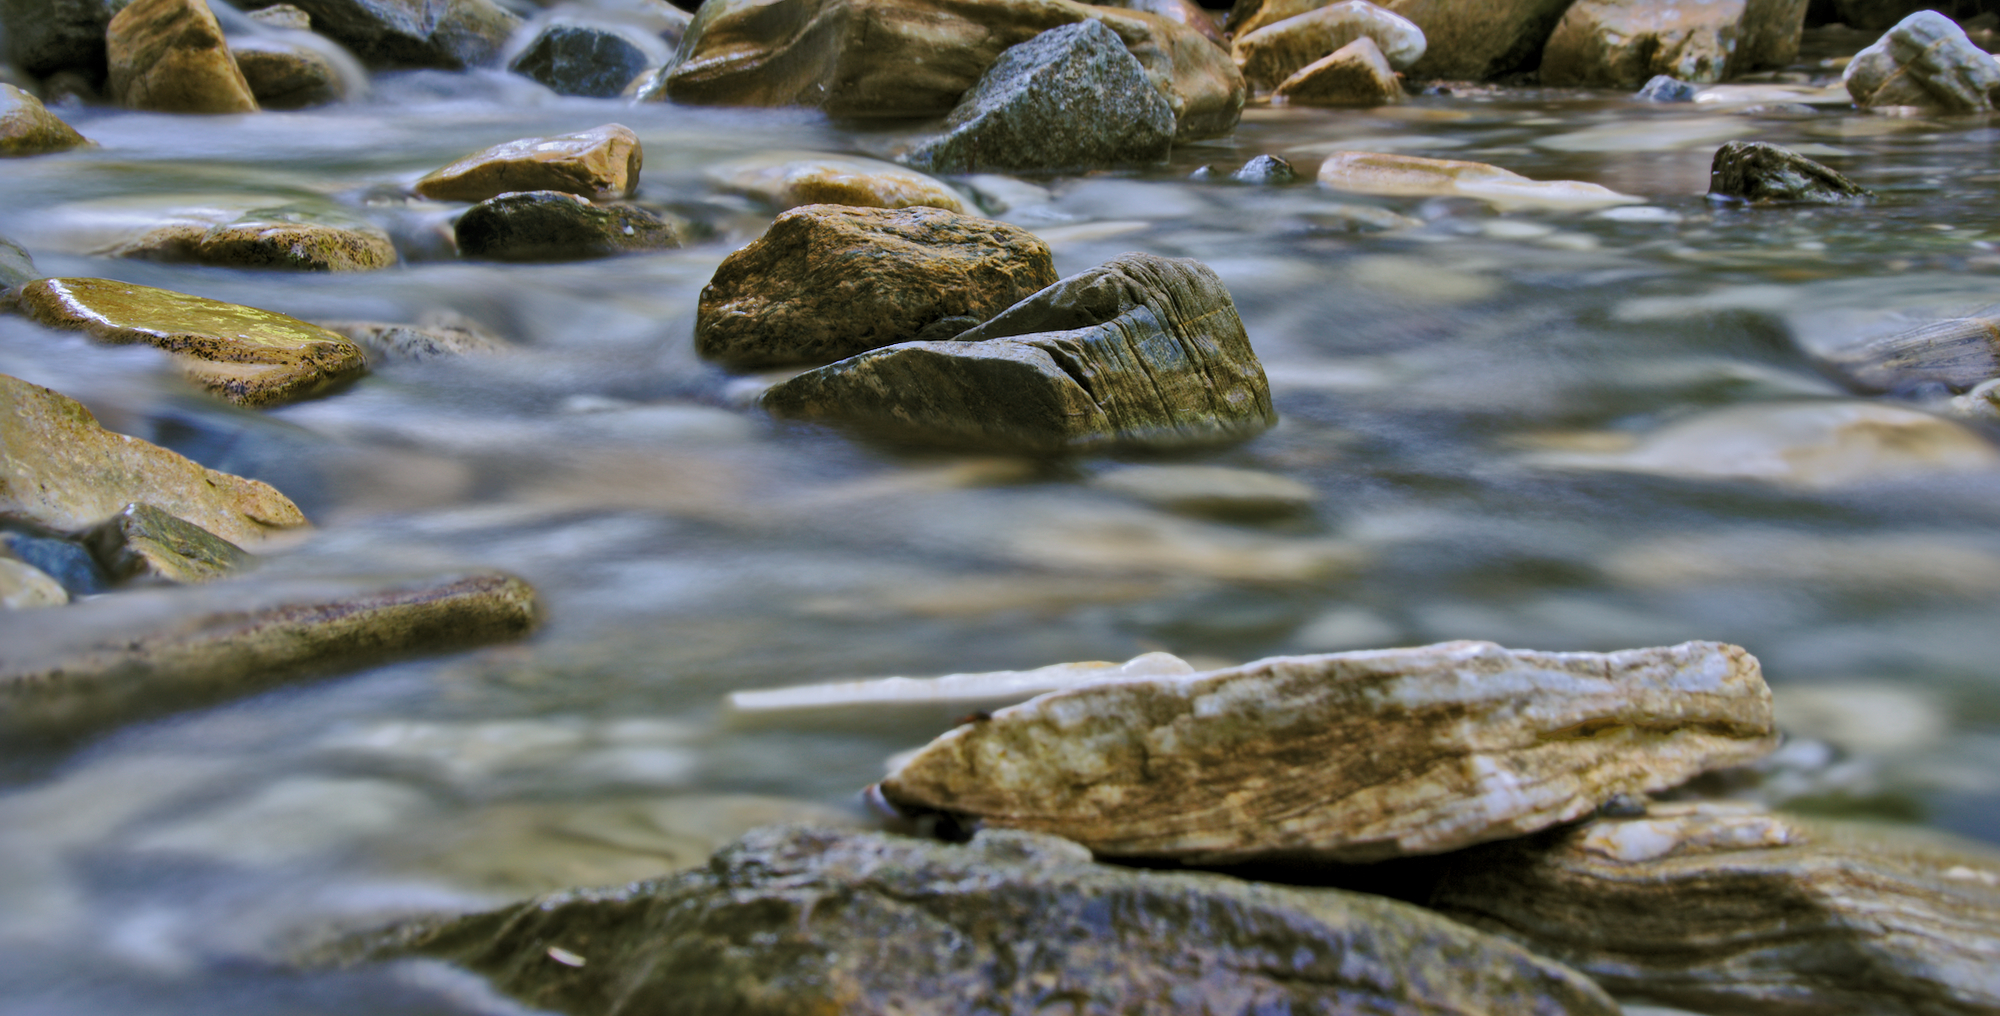
landscape, sea, coast, tree, water, nature, forest, rock, abstract, leaf, shore, flower, river, stone, pond, wildlife, stream, reflection, pebble, autumn, rapid, body of water, longexposure, water feature, tyrol, tide pool